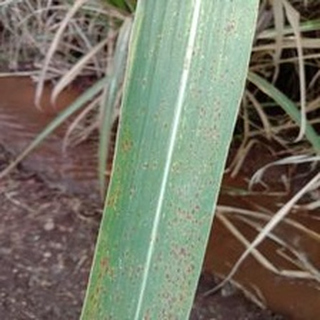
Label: sugarcane_rust